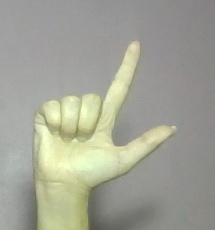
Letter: laam